Ottoman–Safavid war (1603–1612)

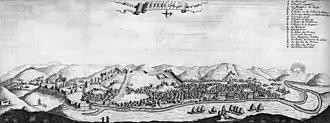
View of Tbilisi as per French traveller Jean Chardin, 17th century

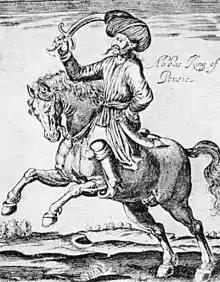
"Abbas King of Persia", as seen by Thomas Herbert in 1627

While facing disasters on the Eastern front, Mehmed III died on 20 December 1603 at the age of 37. The new sultan Ahmed I who was 13 years old appointed Cigalazade Yusuf Sinan Pasha as the commander of the eastern army who marched from Istanbul 15 June 1604, a very late time for the campaigning season. Until he reached the front on 8 November 1604, the Safavid army had already captured Yerevan in June and advanced towards Kars before being stopped in Akhaltsikhe. Seeing the late season as an excuse, he did not counter-attack Abbas I and decided to stay in Van until the end of the winter. However, the Safavid advance forced him to march towards Erzurum. The inactivity created unrest among the Turkish ranks.